Ghost rockets

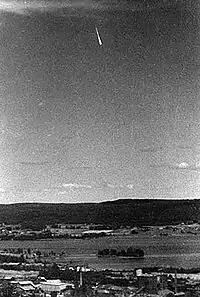
A ghost rocket or a meteor. Photographer Erik Reuterswärd suspected a meteor was depicted in his widely circulated photo. The Swedish Army, who released the picture, was less certain.

Ghost rockets (also called Scandinavian ghost rockets) were rocket- or missile-shaped unidentified flying objects sighted in 1946, mostly in Sweden and nearby countries like Finland.